Kaufhaus des Westens

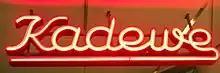
Former neon sign

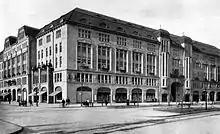
KaDeWe department store, Berlin, 1907

The businessman Adolf Jandorf had opened six stores for basic needs with his company "A. Jandorf & Co." in Berlin by 1905. Like the competitor stores "Wertheim Leipziger Strasse" (1894) and the "Warenhaus Tietz" (1900), also on Leipziger Strasse, Jandorf wanted to cater for the high consumer desires of the Wilhelminism elite. Jandorf's seventh branch was supposed to "satisfy the spoiled demands of the top ten thousand, the top one thousand, the very top five hundred," as the weekly cultural magazine "" wrote. With a GmbH of the same name founded especially for this purpose, in which his partner company "M.J. Emden Söhne" (Hamburg) held a four per cent stake, Jandorf began planning the new store in 1905 under the name "Kaufhaus des Westens" ("KaDeWe"). It was planned that the term "Kaufhaus" (department store) should set itself apart from the usual store and wholesaling warehouse. The abbreviation "KaDeWe" was used from the start and, according to a commemorative publication from 1932, was based on the abbreviation of company names that had become common in the US at the time.